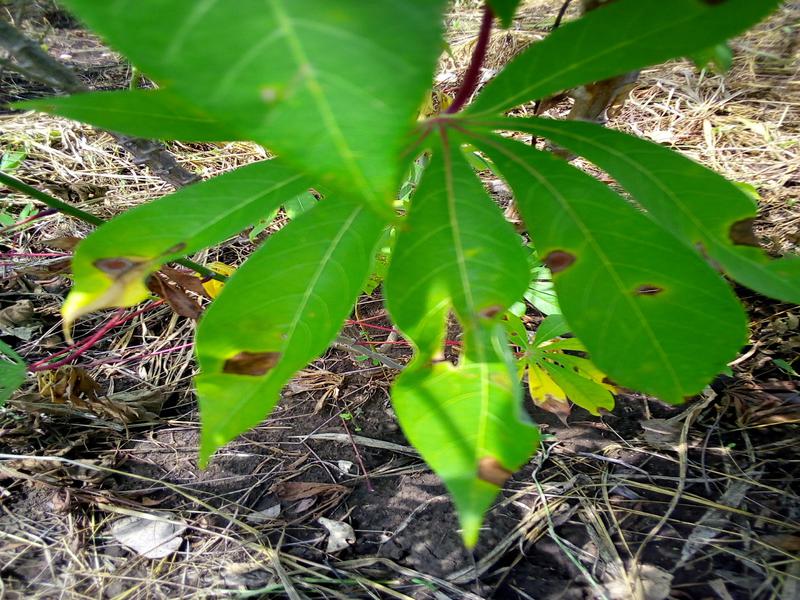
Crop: cassava
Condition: bacterial_blight